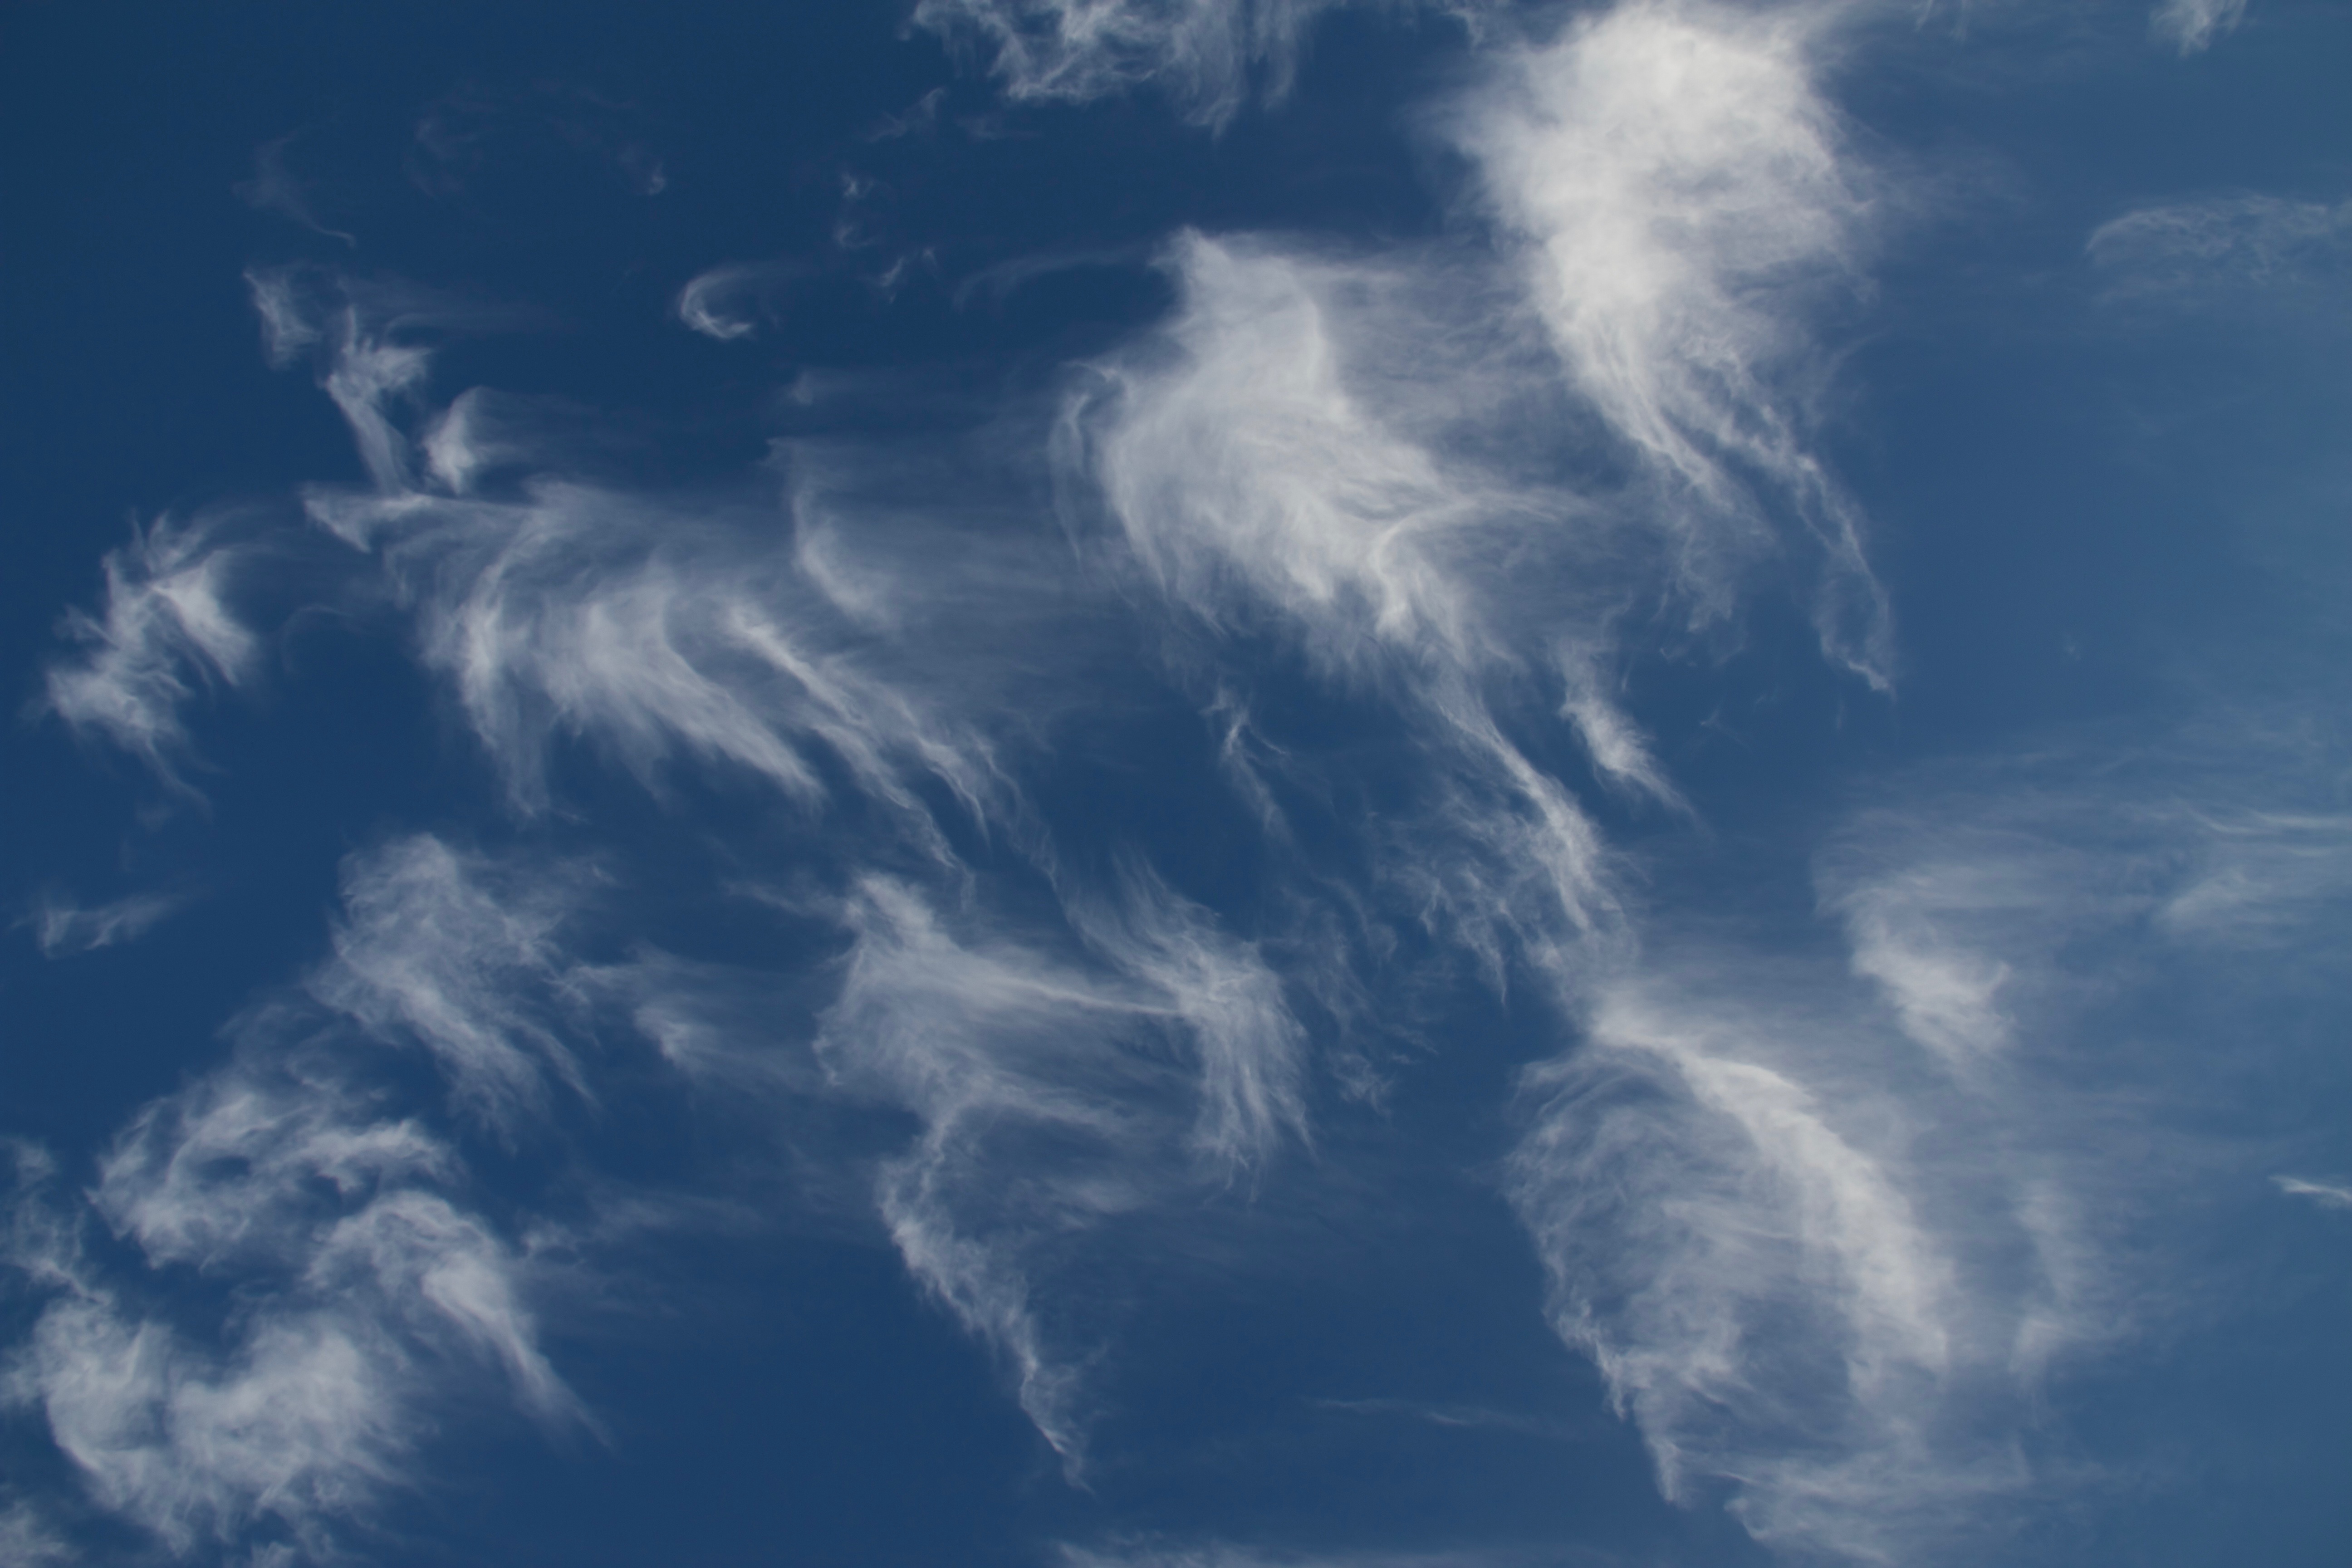
cloud, sky, sunlight, atmosphere, daytime, clear, cumulus, blue, sunny, clouds, background, cirrus, beautiful, cirrus clouds, federwolke, meteorological phenomenon, atmosphere of earth